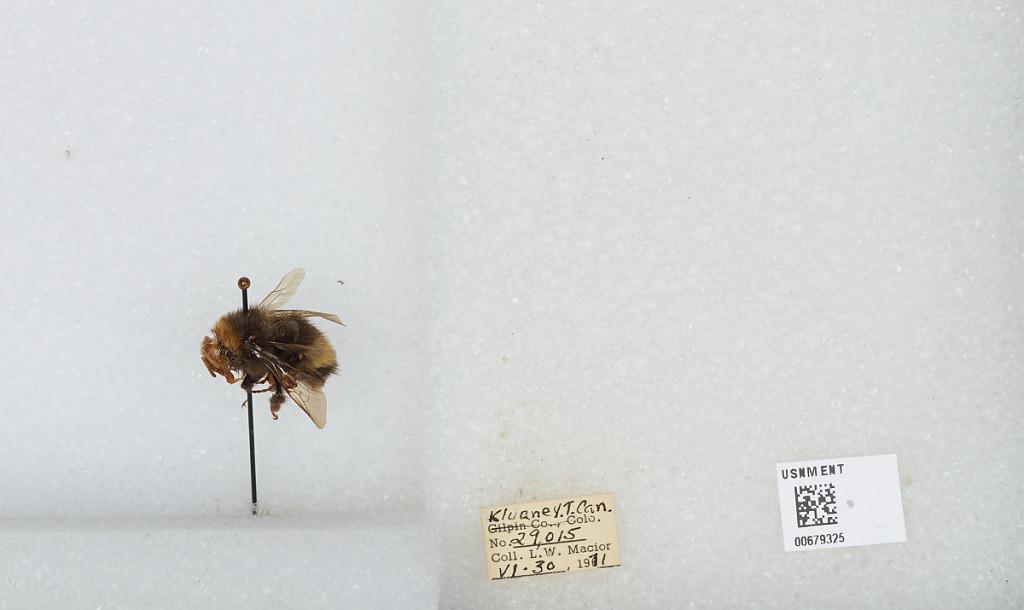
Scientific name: Bombus (Bombus) occidentalis Greene
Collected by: L. Macior
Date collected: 1971-6-30
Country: Canada
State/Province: Yukon Territory
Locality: Kluane
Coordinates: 60.75, -139.5